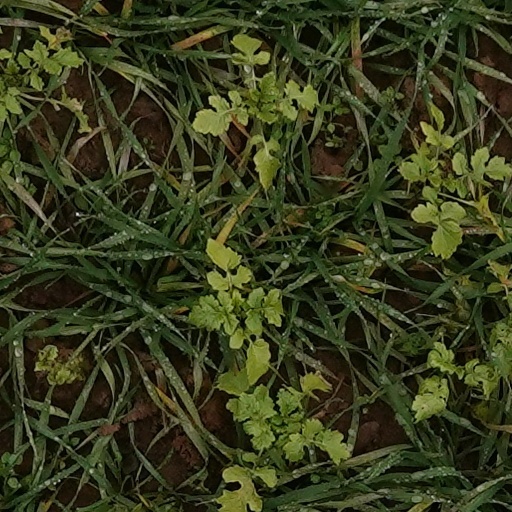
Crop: wheat